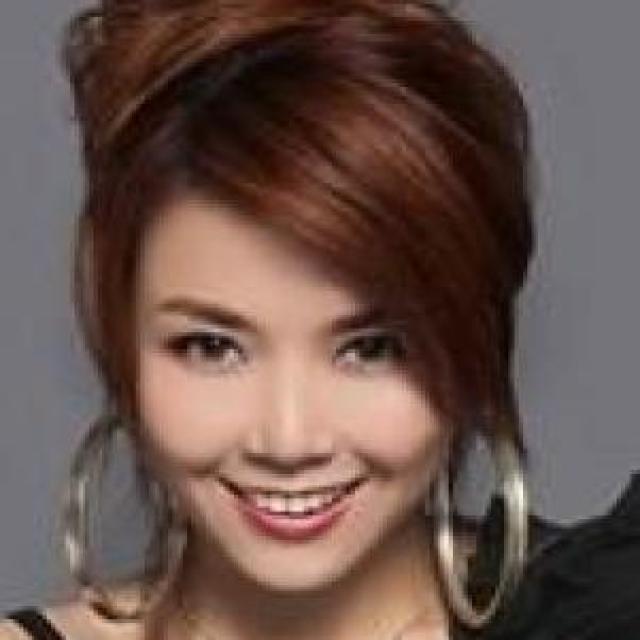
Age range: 21-44